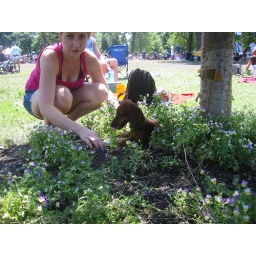
a weiner dog sitting in flowers